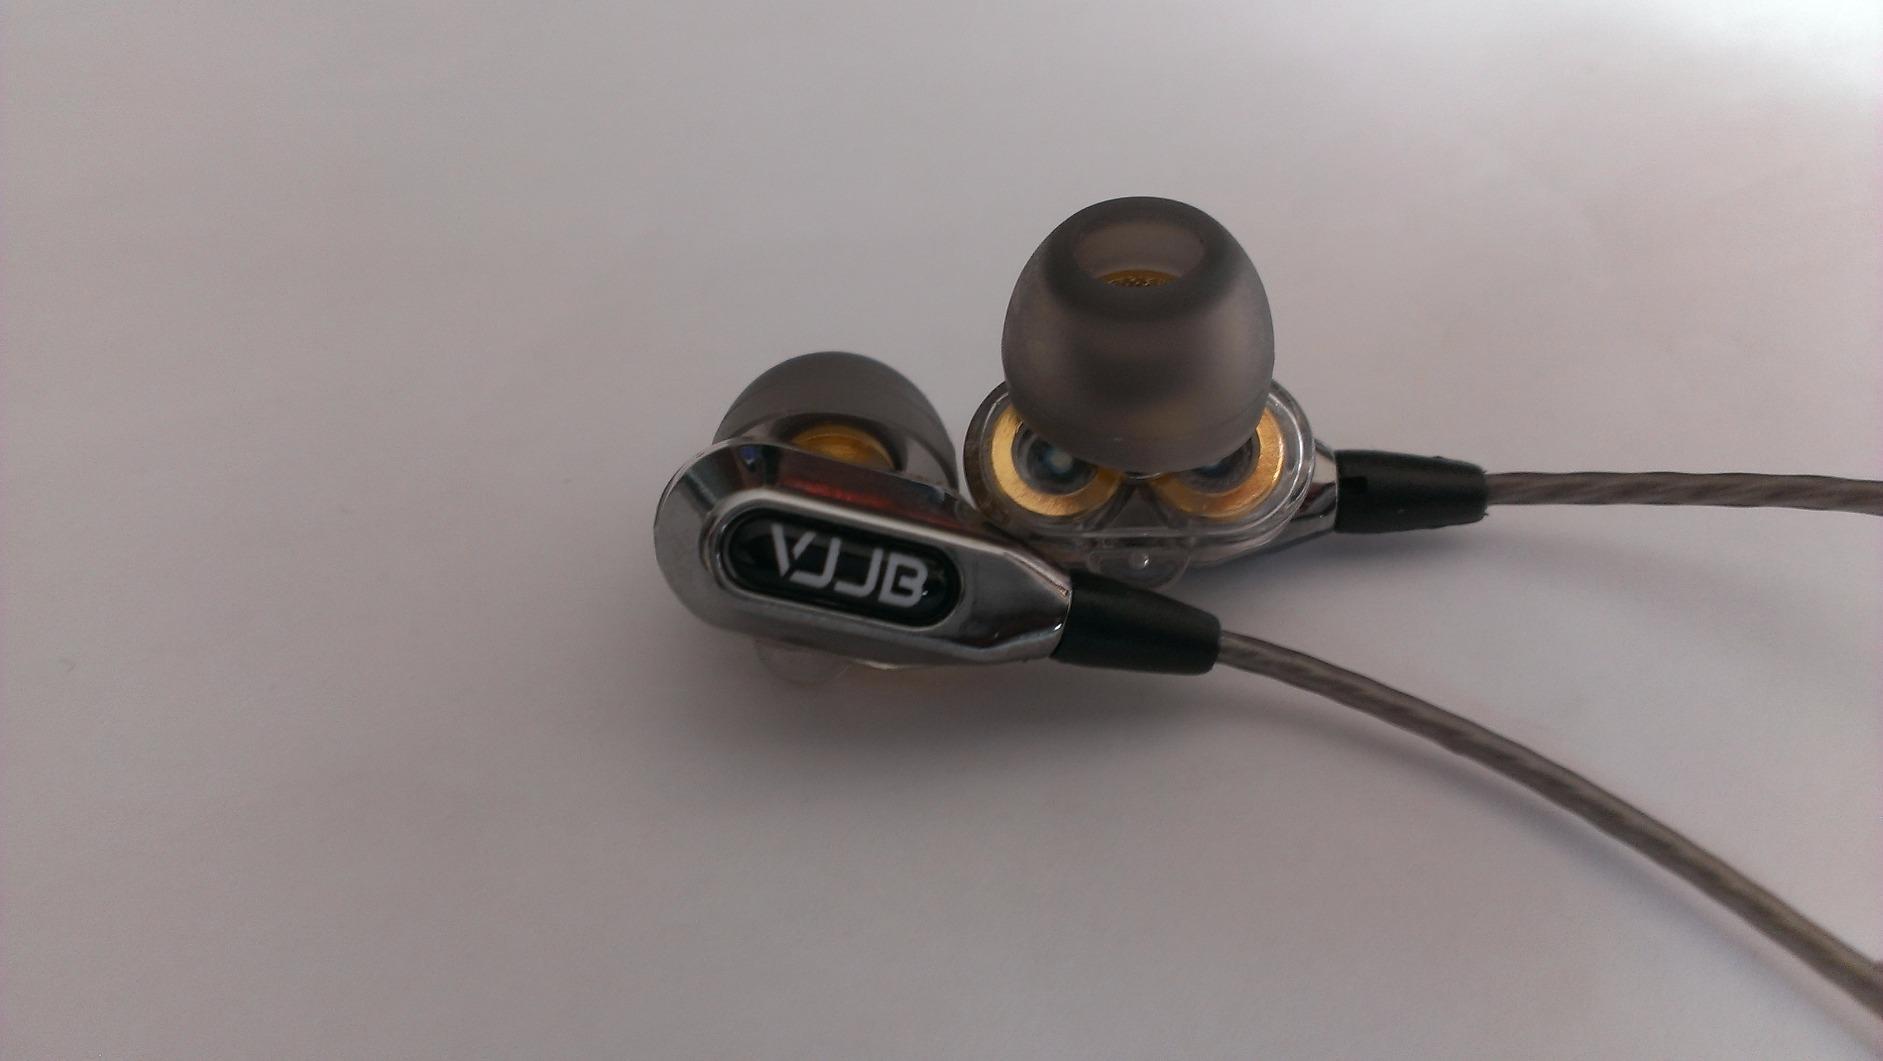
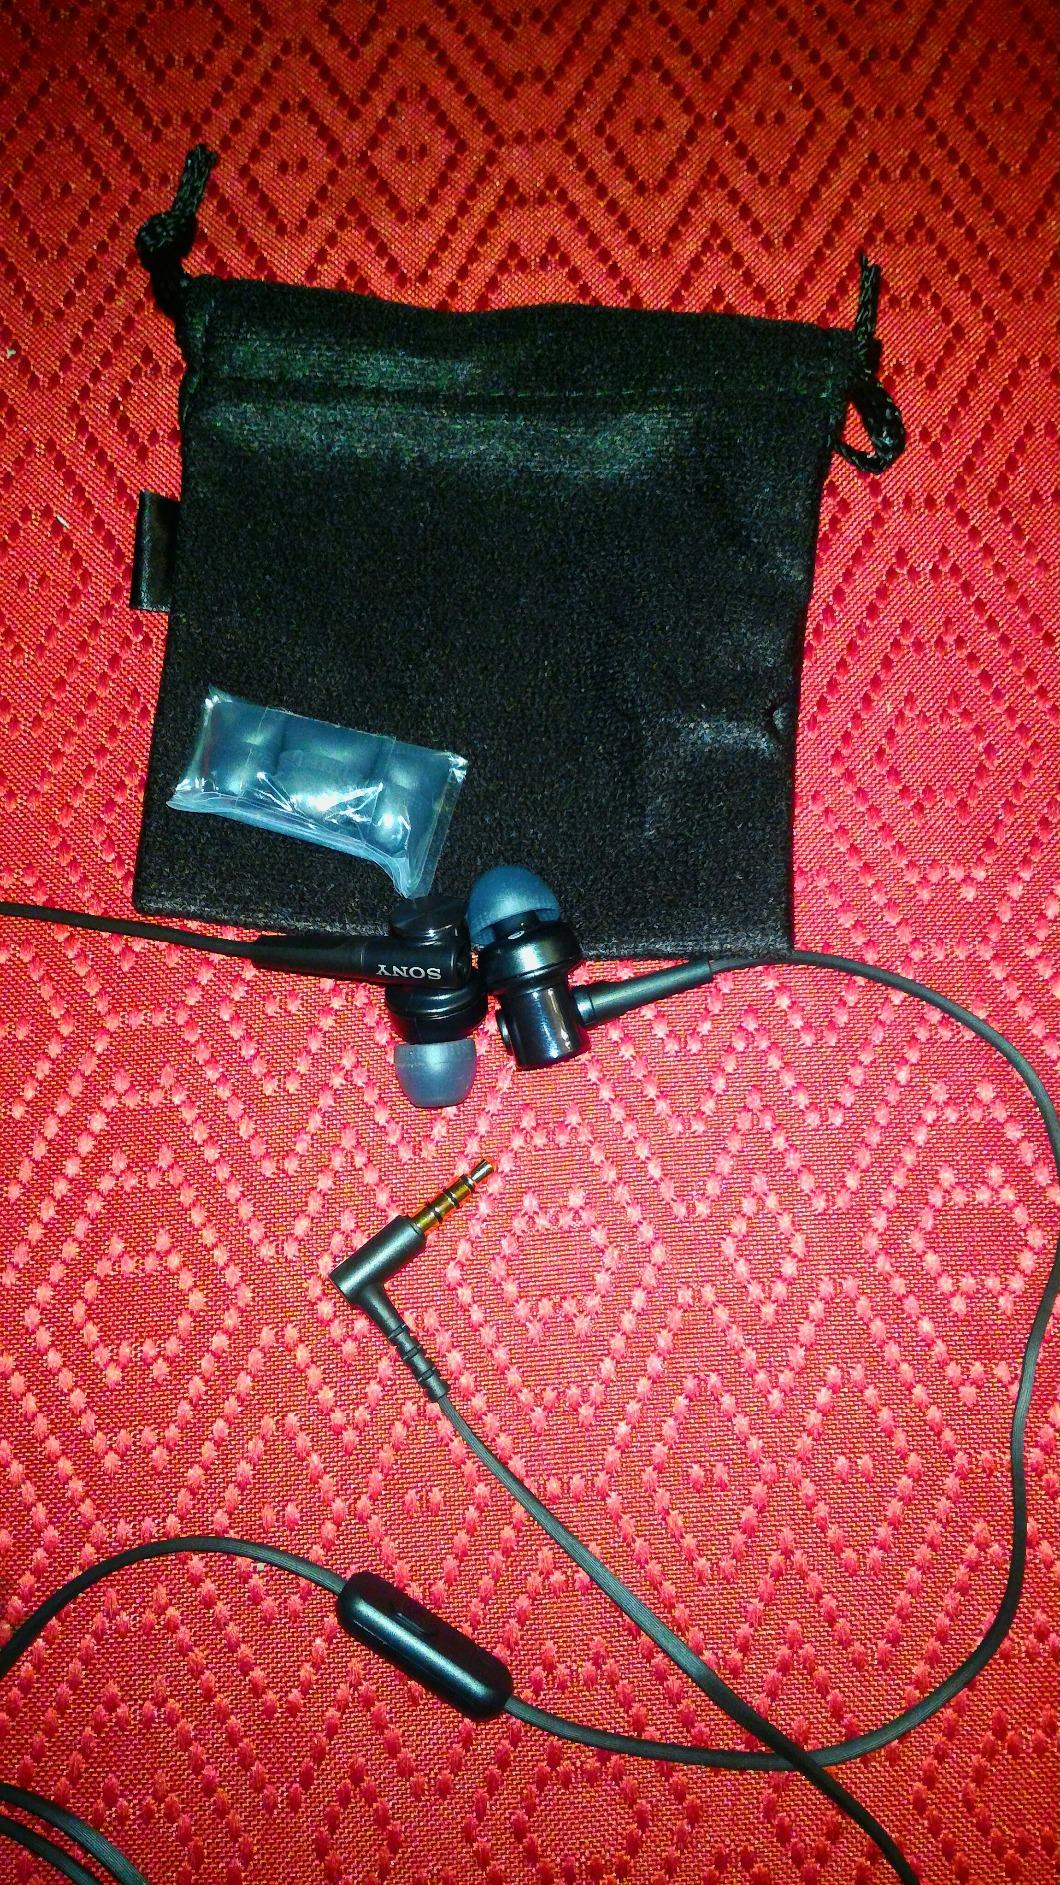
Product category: headphones
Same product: no